2nd Light Horse Regiment (Australia)

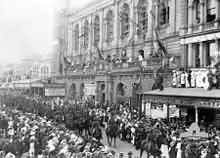
2nd Light Horse Brisbane

After a short period of training at Enoggera, on 25 September 1914, the regiment left Brisbane, sailing upon the transport ship "Star of England", arriving at Egypt on 9 December. There they undertook further training and took part in the North African campaign defending the Suez Canal. In May 1915, they left for the Gallipoli campaign with the Australian and New Zealand Army Corps (ANZAC).